Dashing in December

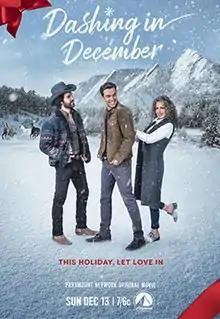
Official release poster

Dashing in December is an American romantic holiday drama film written and directed by Jake Helgren. The film stars Peter Porte, Juan Pablo Di Pace, Andie MacDowell, Caroline Harris, Carlos Sanz, and Katherine Bailess.